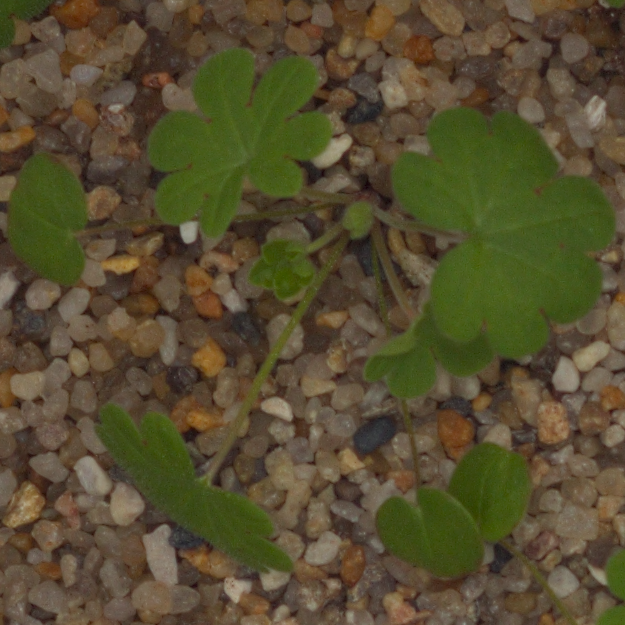
Label: smallflowered_cranesbill